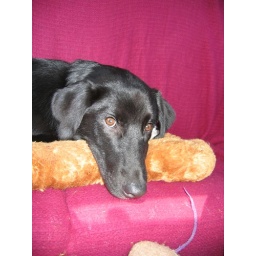
Bear on his first road trip! Such a sweet little boy in the car.